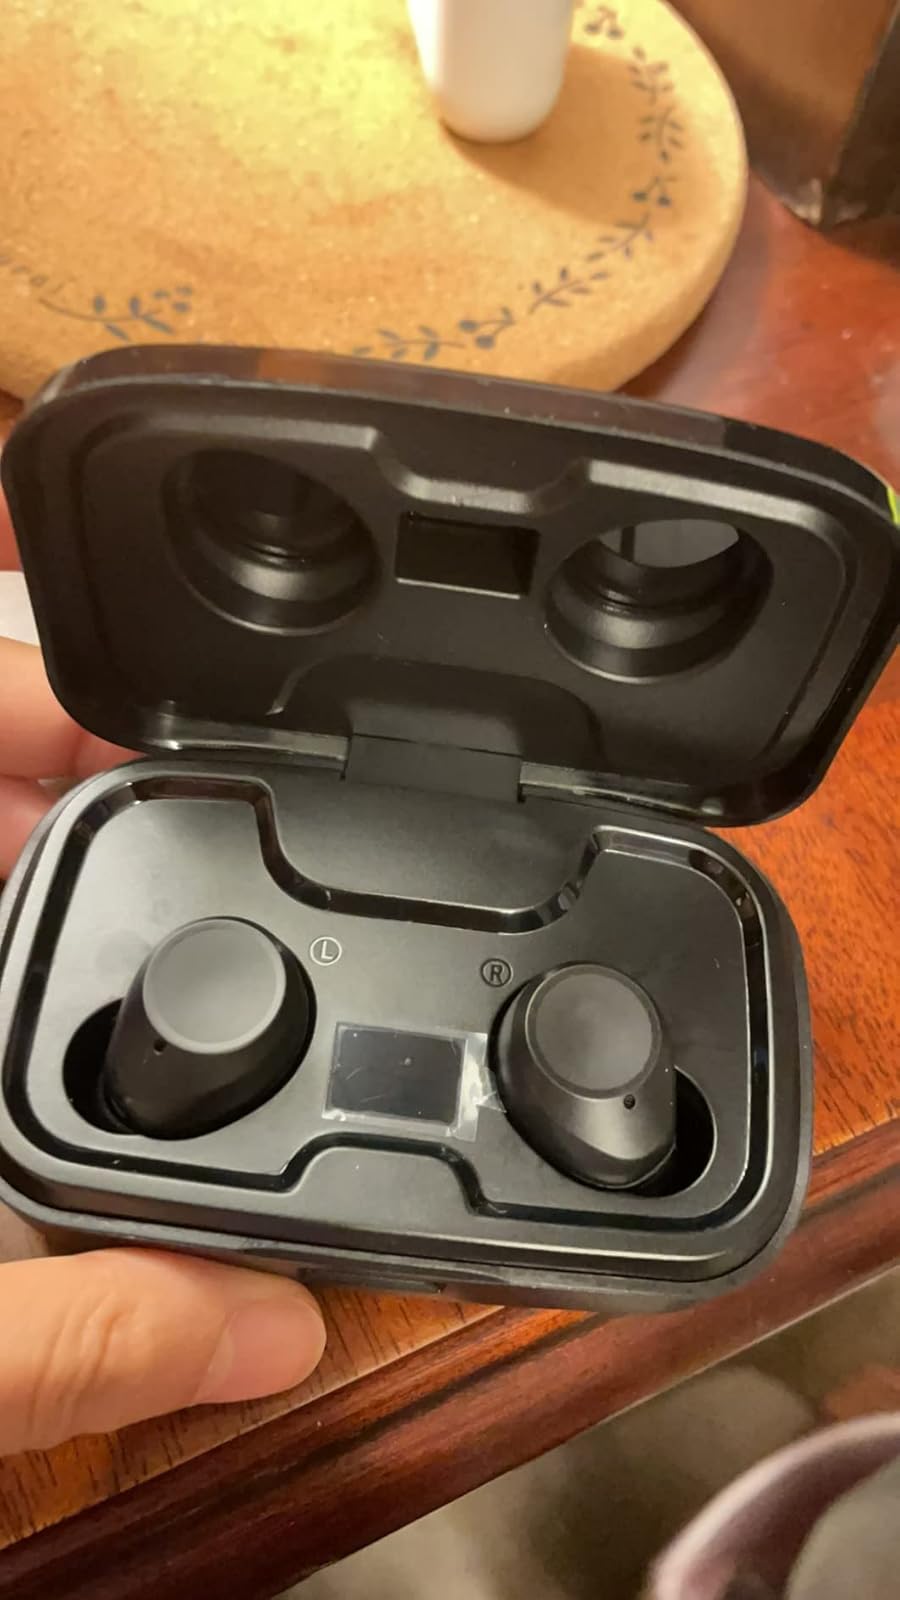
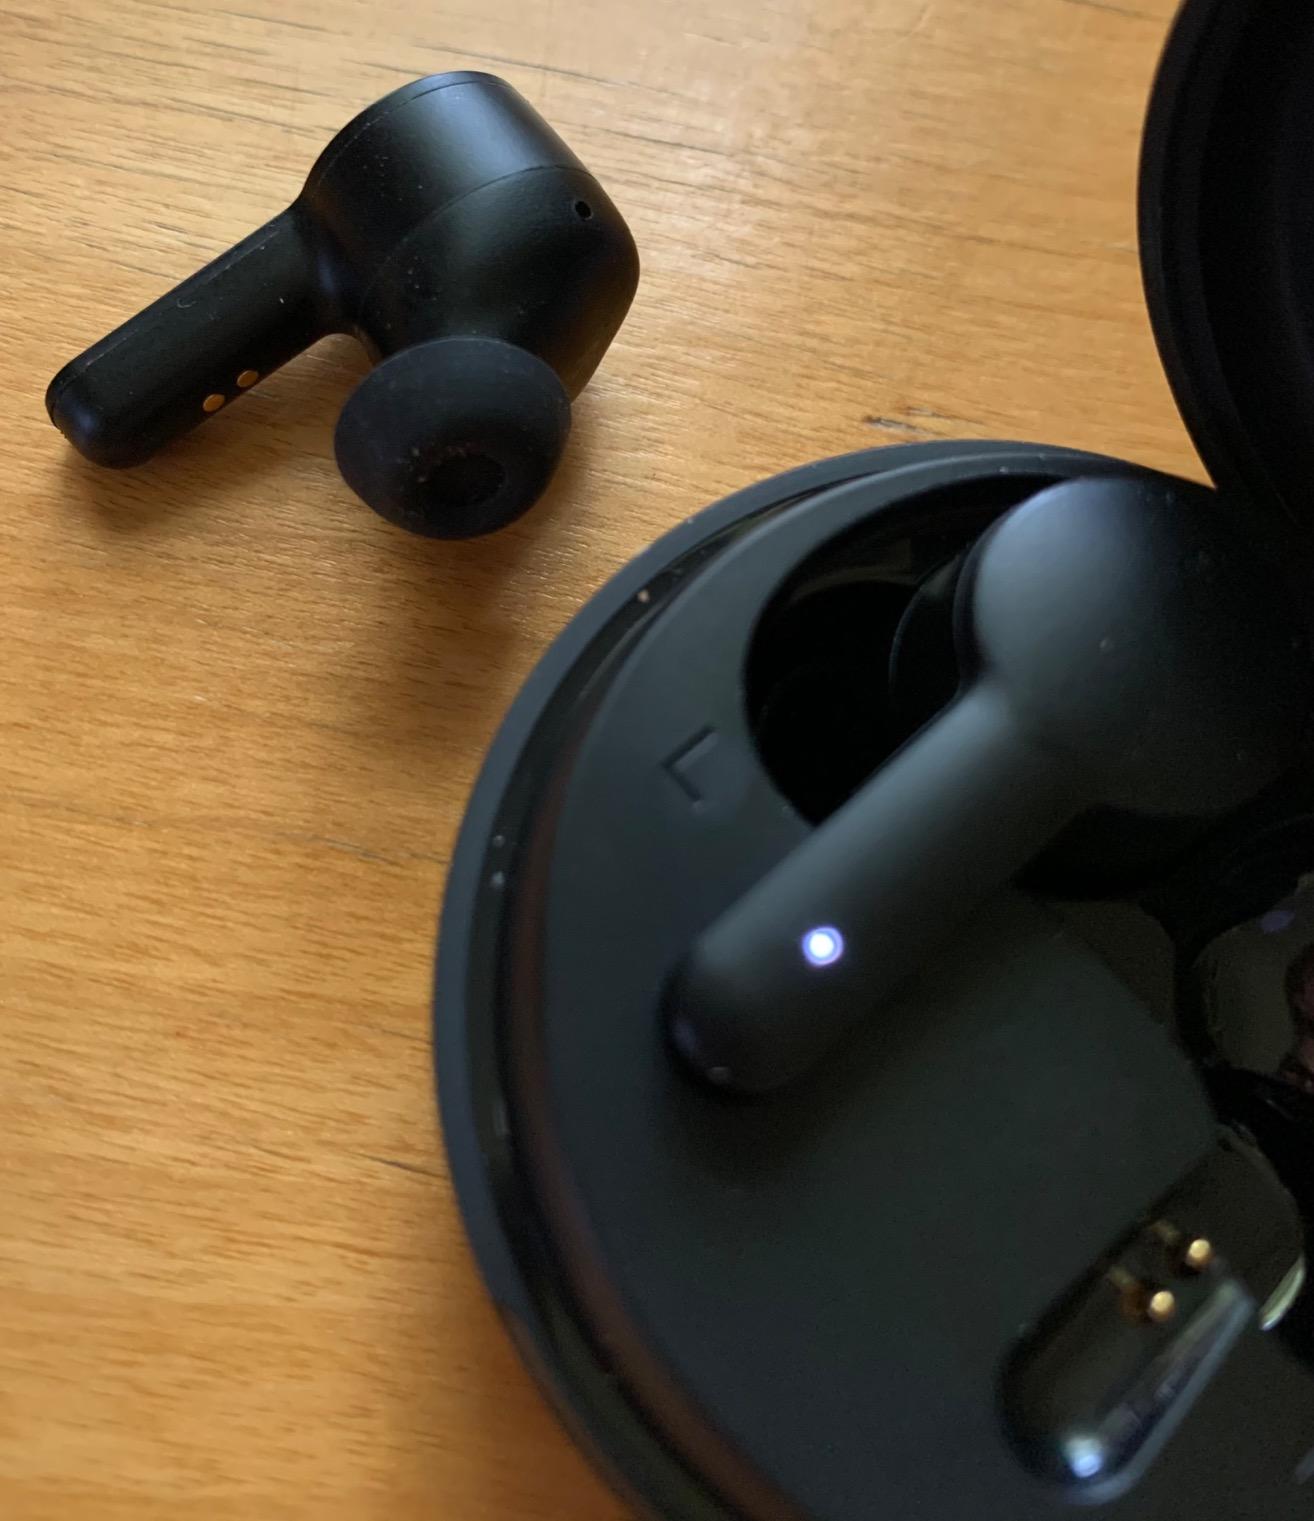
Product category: earbuds
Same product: no